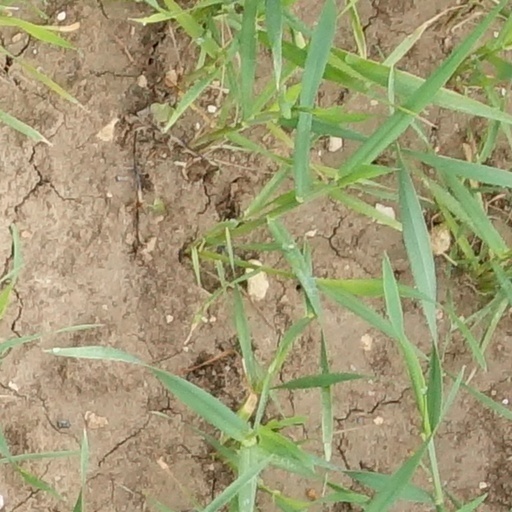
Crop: wheat